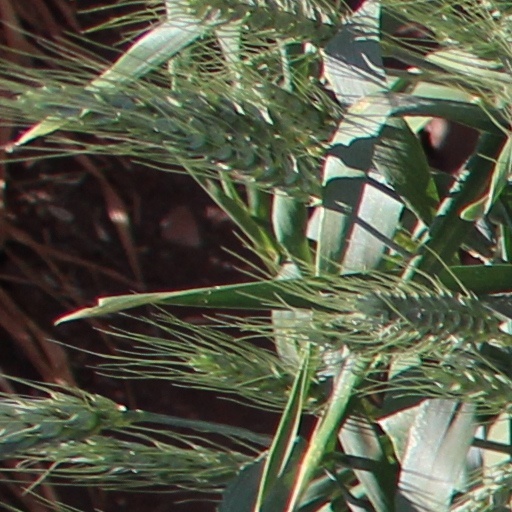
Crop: wheat